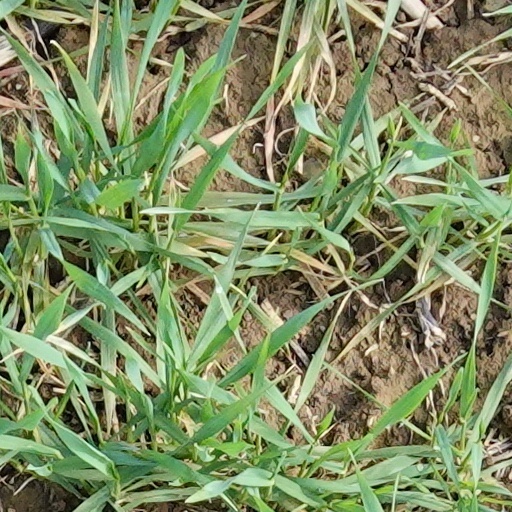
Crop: wheat